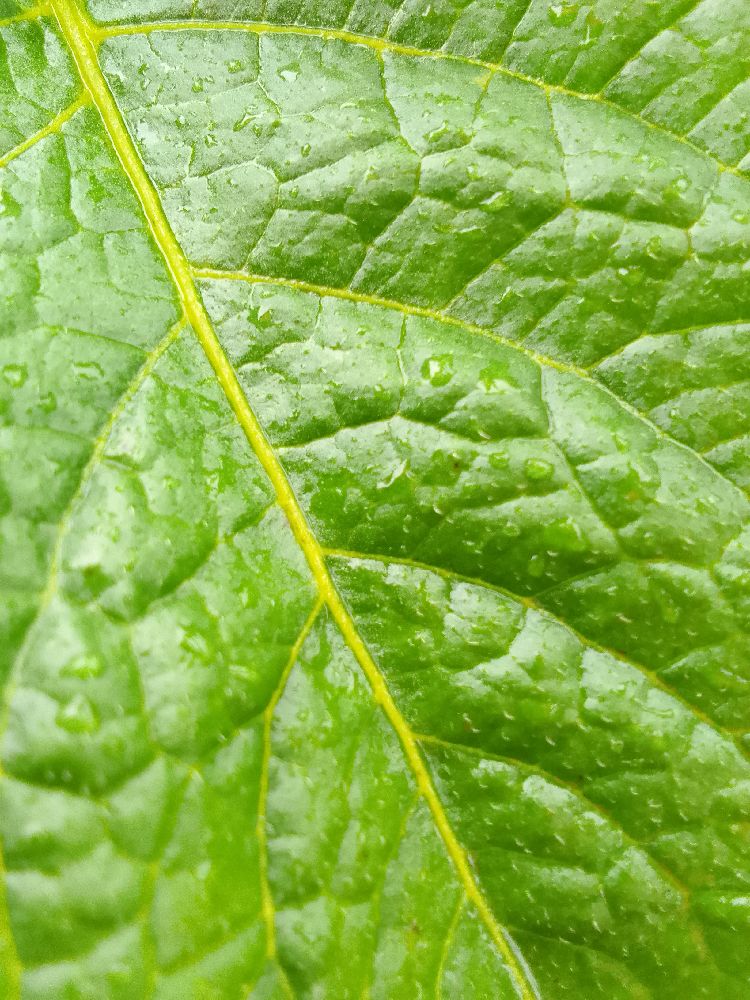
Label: Healthy